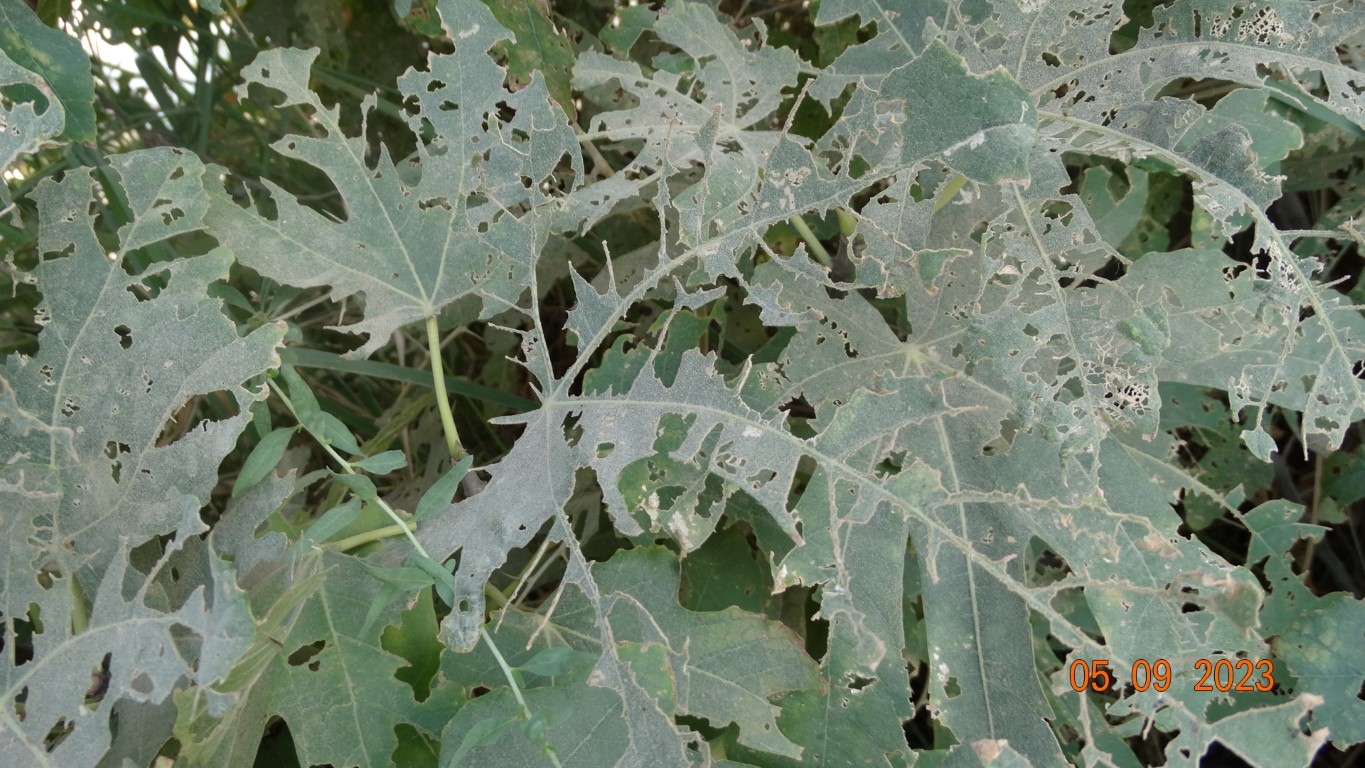
Label: infected